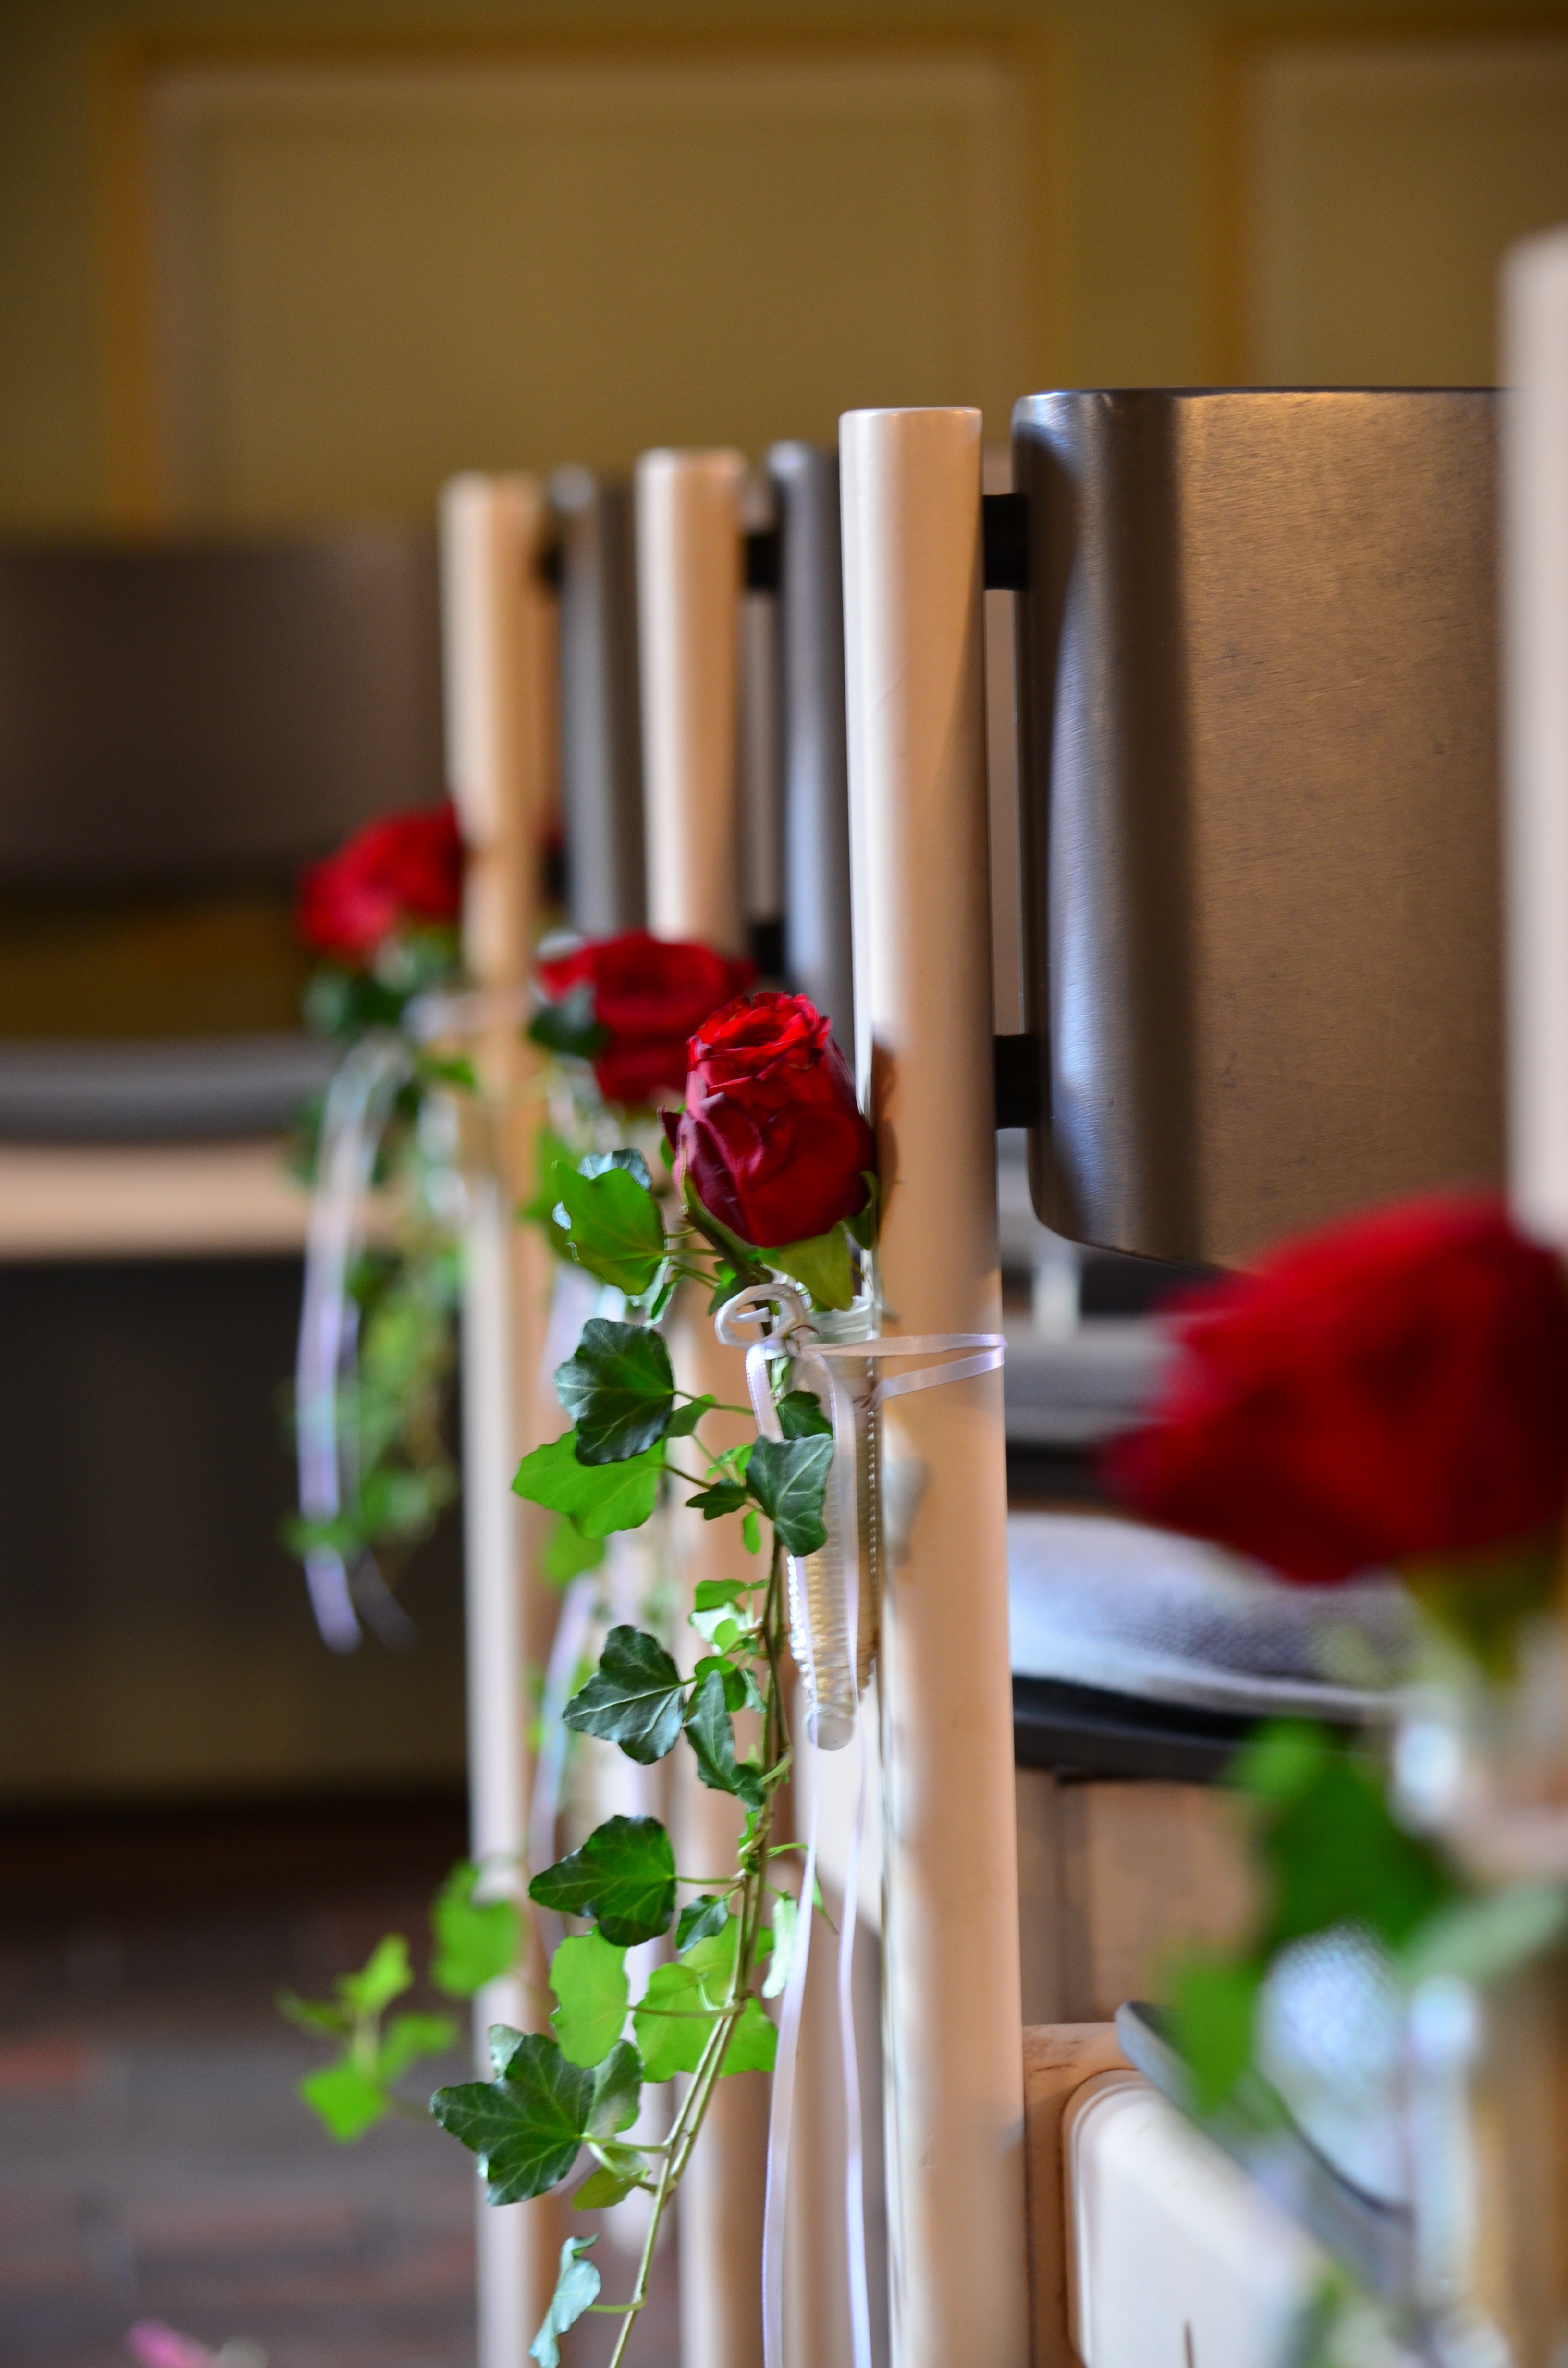
flower, green, red, church, wedding, flowers, aisle, roses, ceremony, chairs, decorated, floristry, floral design, flower arranging